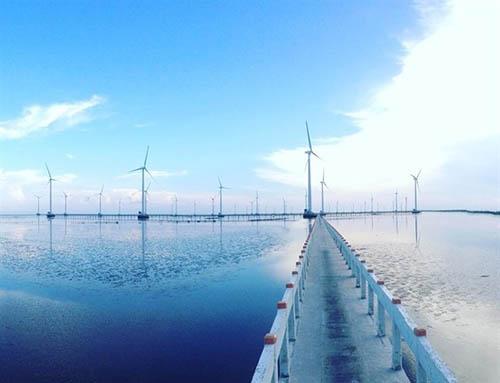
có một cây cầu xuất hiện ở trên mặt nước